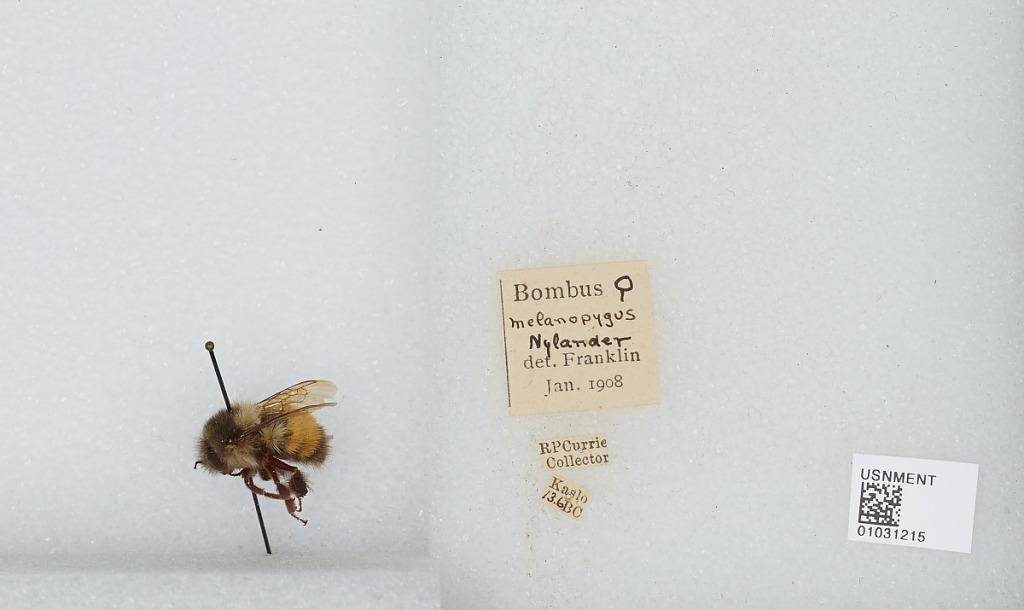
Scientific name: Bombus (Pyrobombus) melanopygus Nylander
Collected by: R. Currie
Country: Canada
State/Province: British Columbia
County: Kootenay
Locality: Kaslo
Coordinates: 49.9133, -116.911
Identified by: Franklin